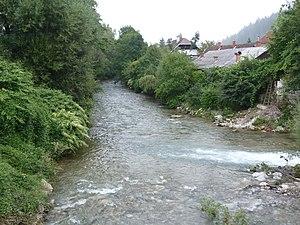
La Meža ou la Mieß est une rivière de 43 km qui s'écoule en Autriche et en Slovénie.